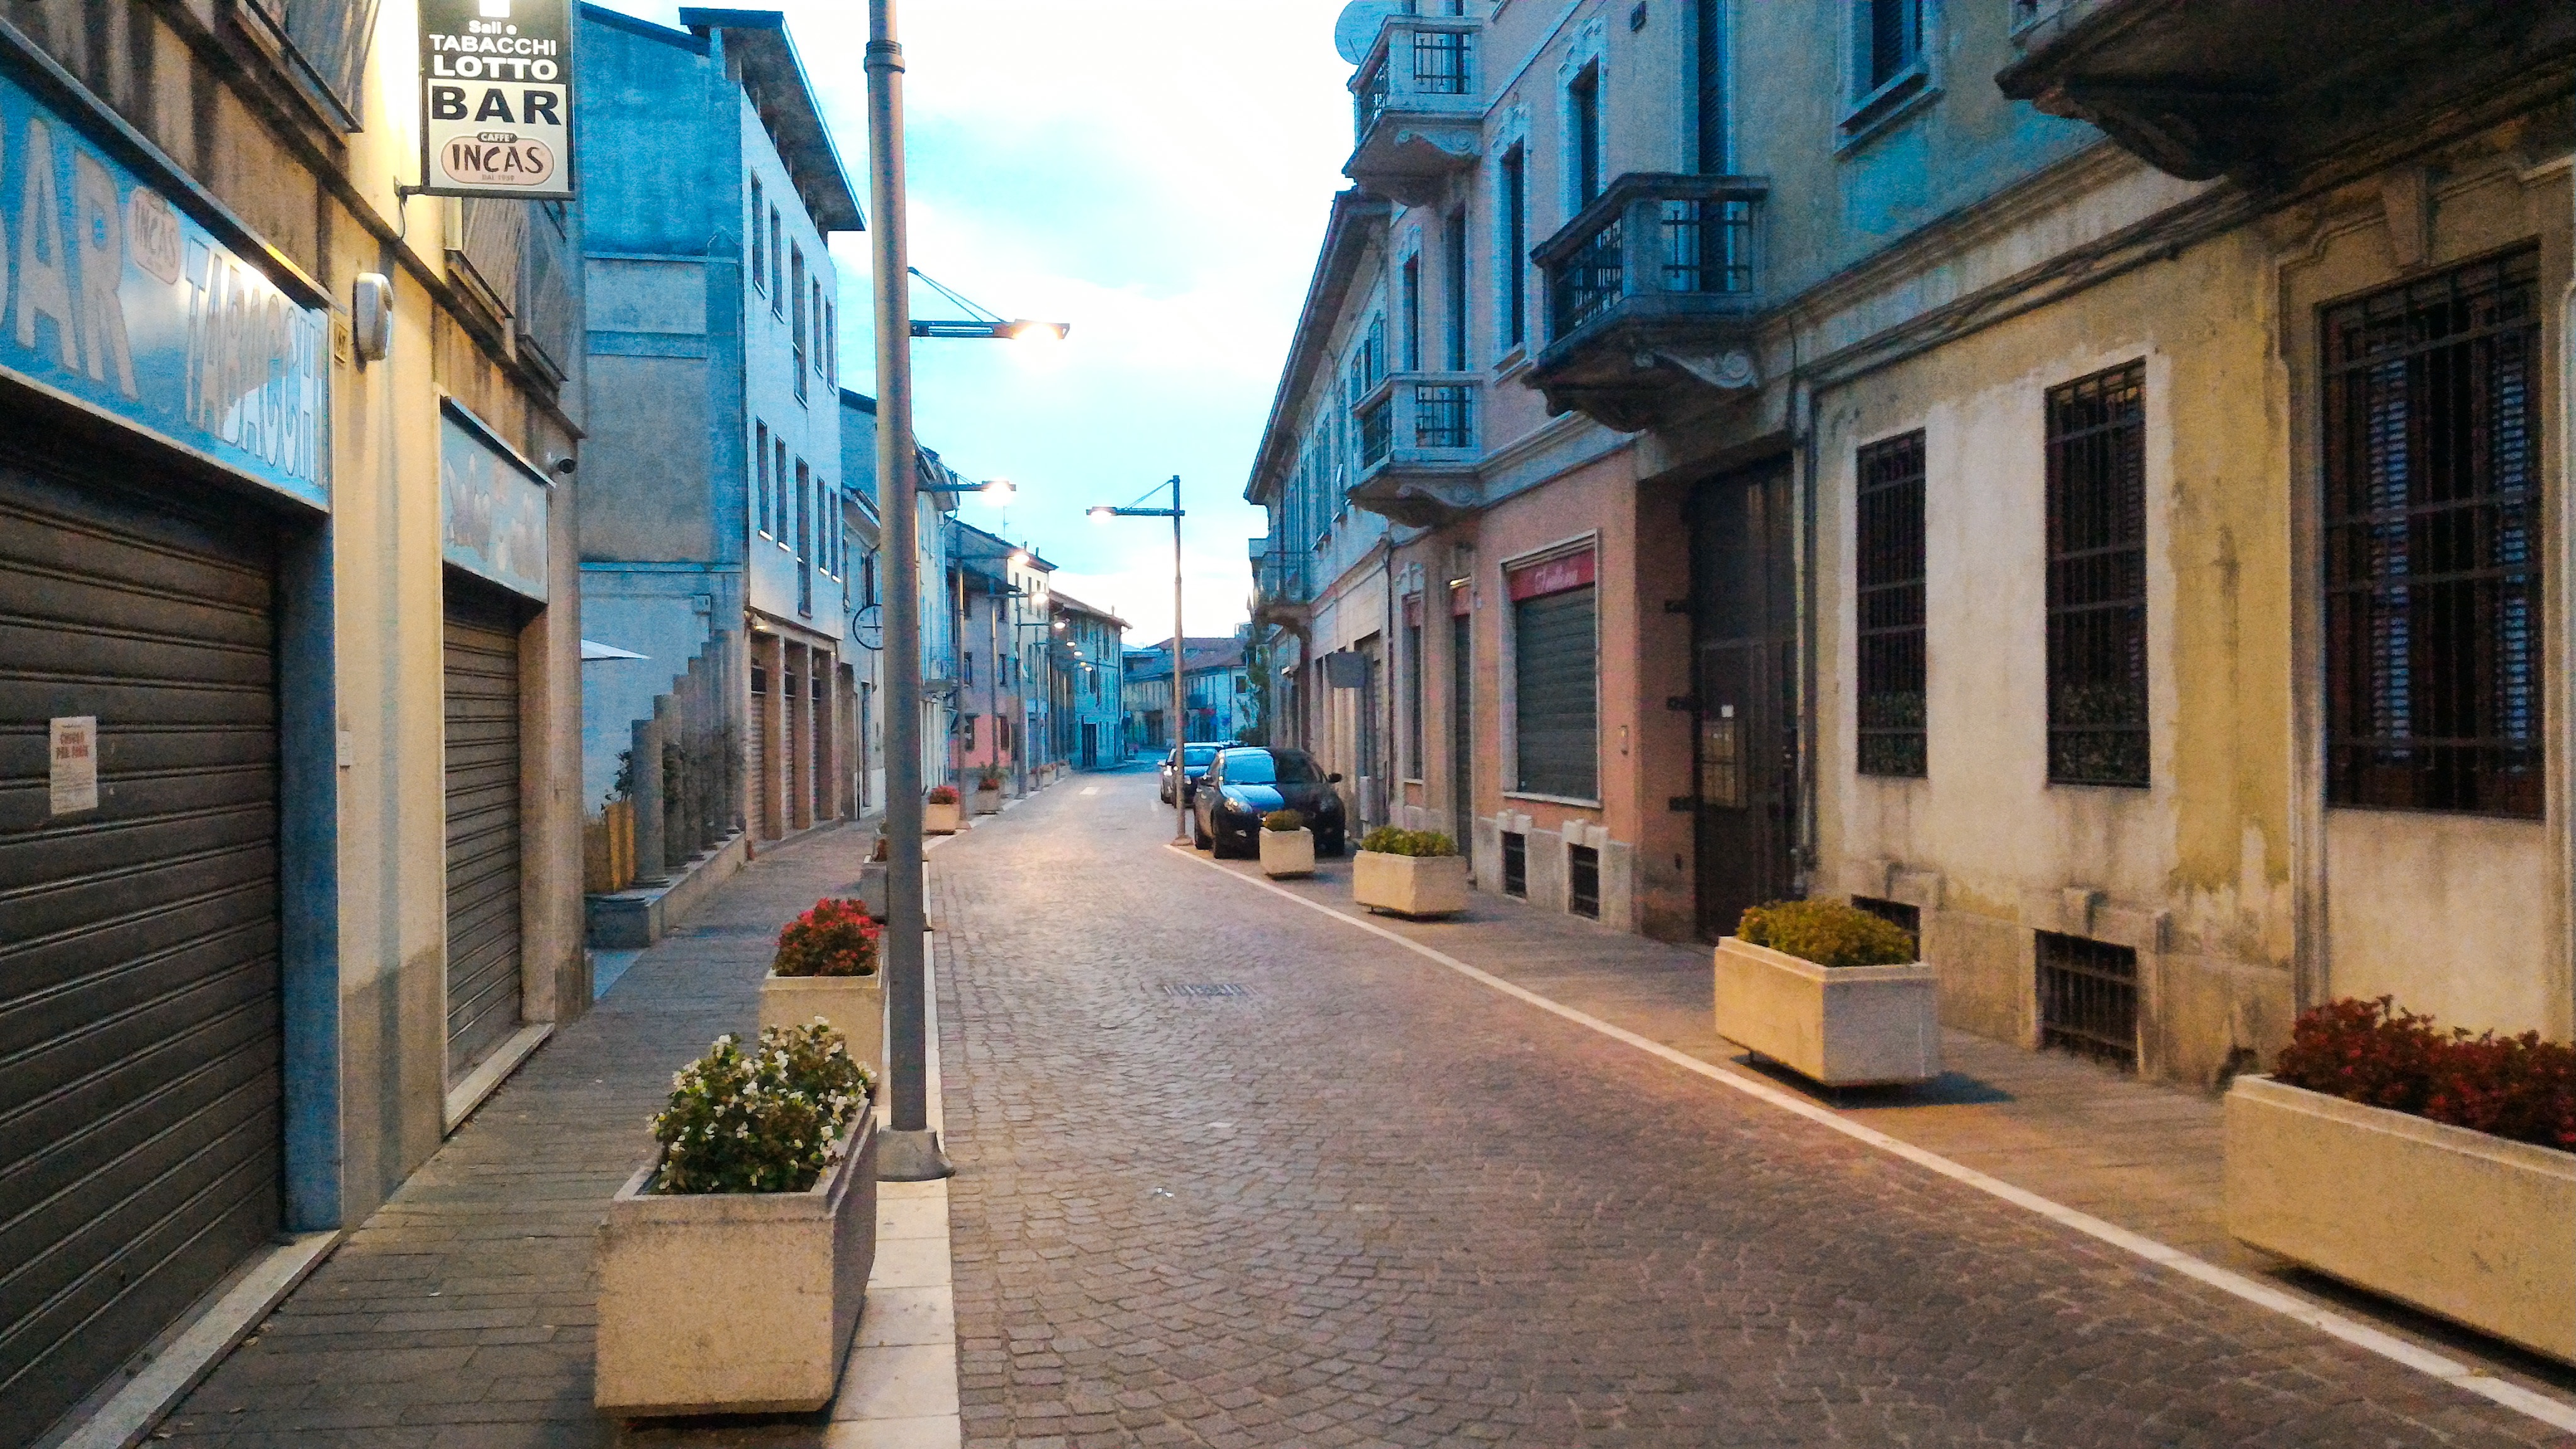
pedestrian, road, street, town, alley, city, downtown, facade, lane, infrastructure, neighbourhood, urban area, residential area, human settlement